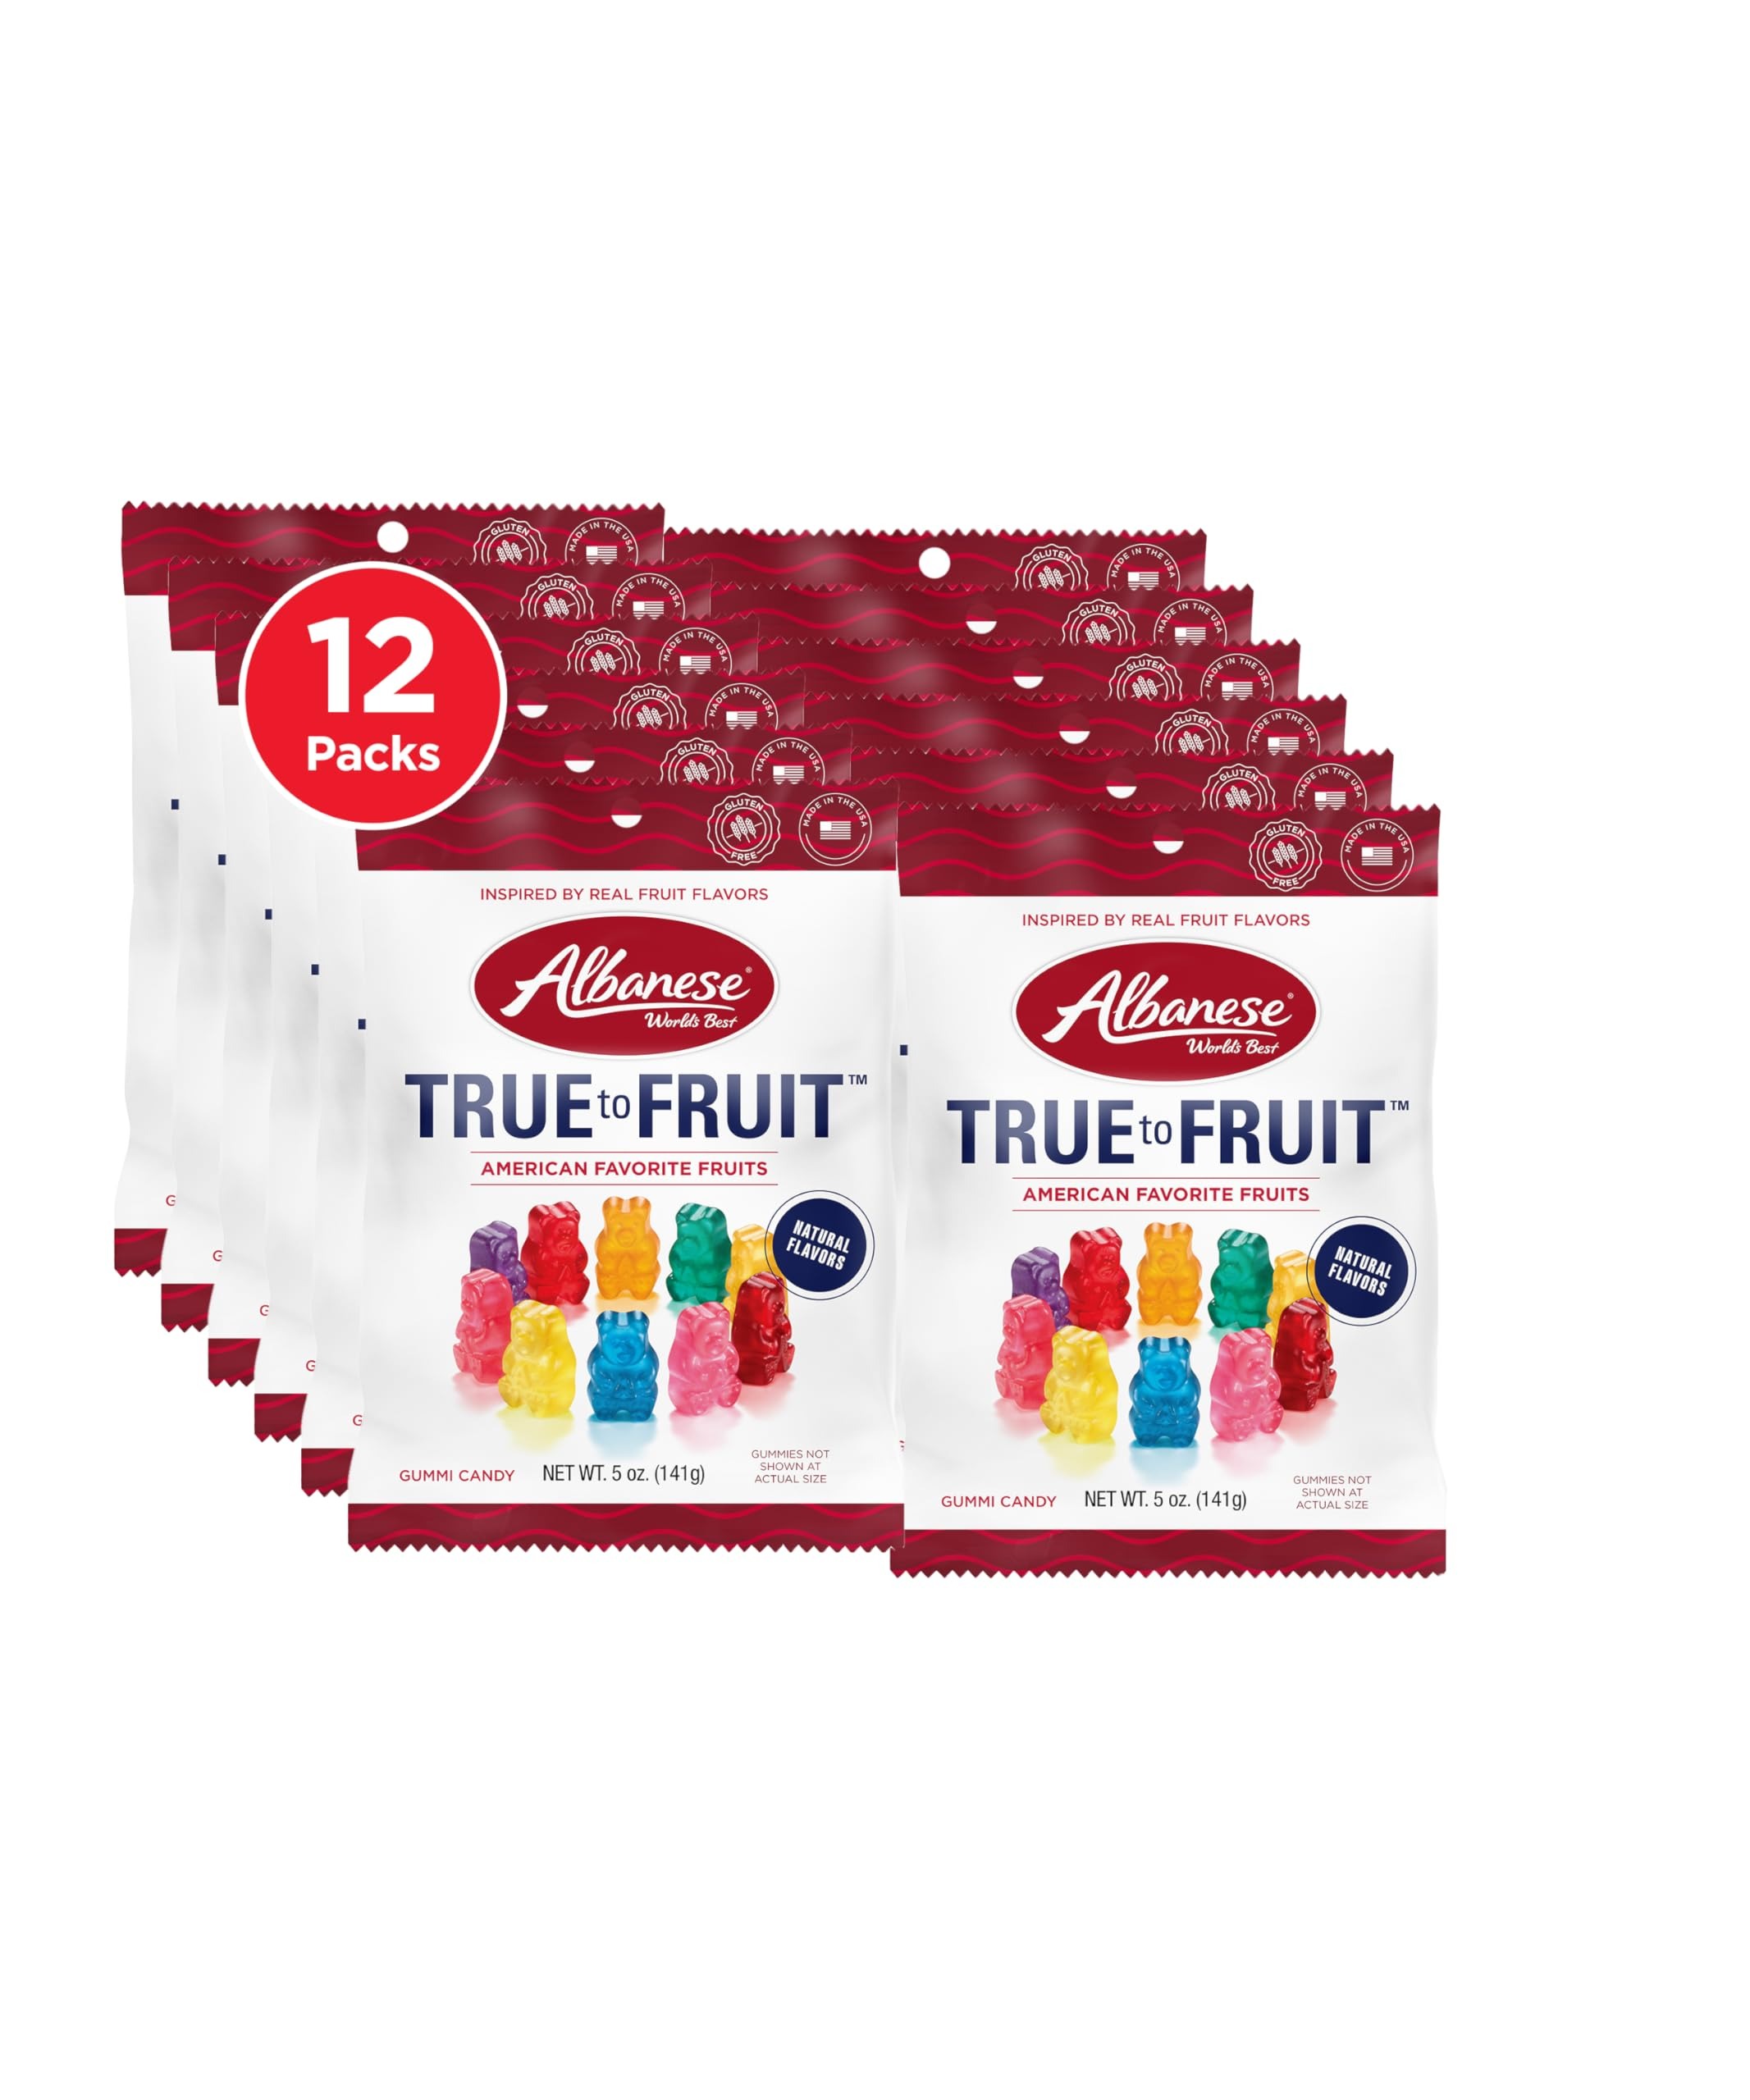
Item Name: Albanese World's Best True to Fruit™ – American Favorite Fruits Gummies, 5oz Bag (Pack of 12), Individually Wrapped Soft & Chewy Candy Snacks
Bullet Point 1: Individually Wrapped Treats: This candy pack includes 12 snack bags of individually wrapped True to Fruit Flavored Gummi Bears, ensuring freshness and convenience with each piece
Bullet Point 2: Shareable Gummy Candy Snacks: This Snack Pack features the Ultimate American Favorites flavors that are great for sharing with friends and family
Bullet Point 3: Fruity Flavor Assortment: Each bag includes Strawberry, Blueberry, Red Raspberry, White Peach, Banana, Watermelon, Bing Cherry, Concord Grape, Mandarin Orange, & Honeycrisp Apple
Bullet Point 4: Allergy-Friendly Snacking: Free of peanuts, tree nuts, dairy, MSG, gluten, and artificial sweeteners—perfect for allergy-conscious snacking
Bullet Point 5: Handle with Care: Note, exposure to heat or sunlight may cause melting; please ensure someone can receive the package upon delivery
Value: 60.0
Unit: Ounce

Price: 8.545